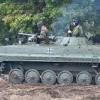
Label: BMP-1